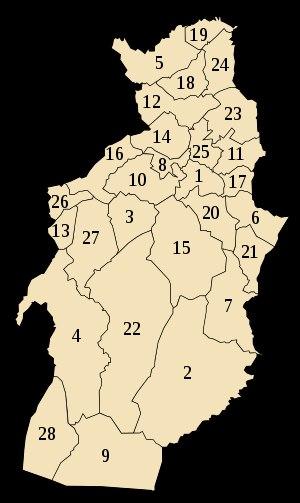
Pour les autres communes, voir Liste des communes d'Algérie.